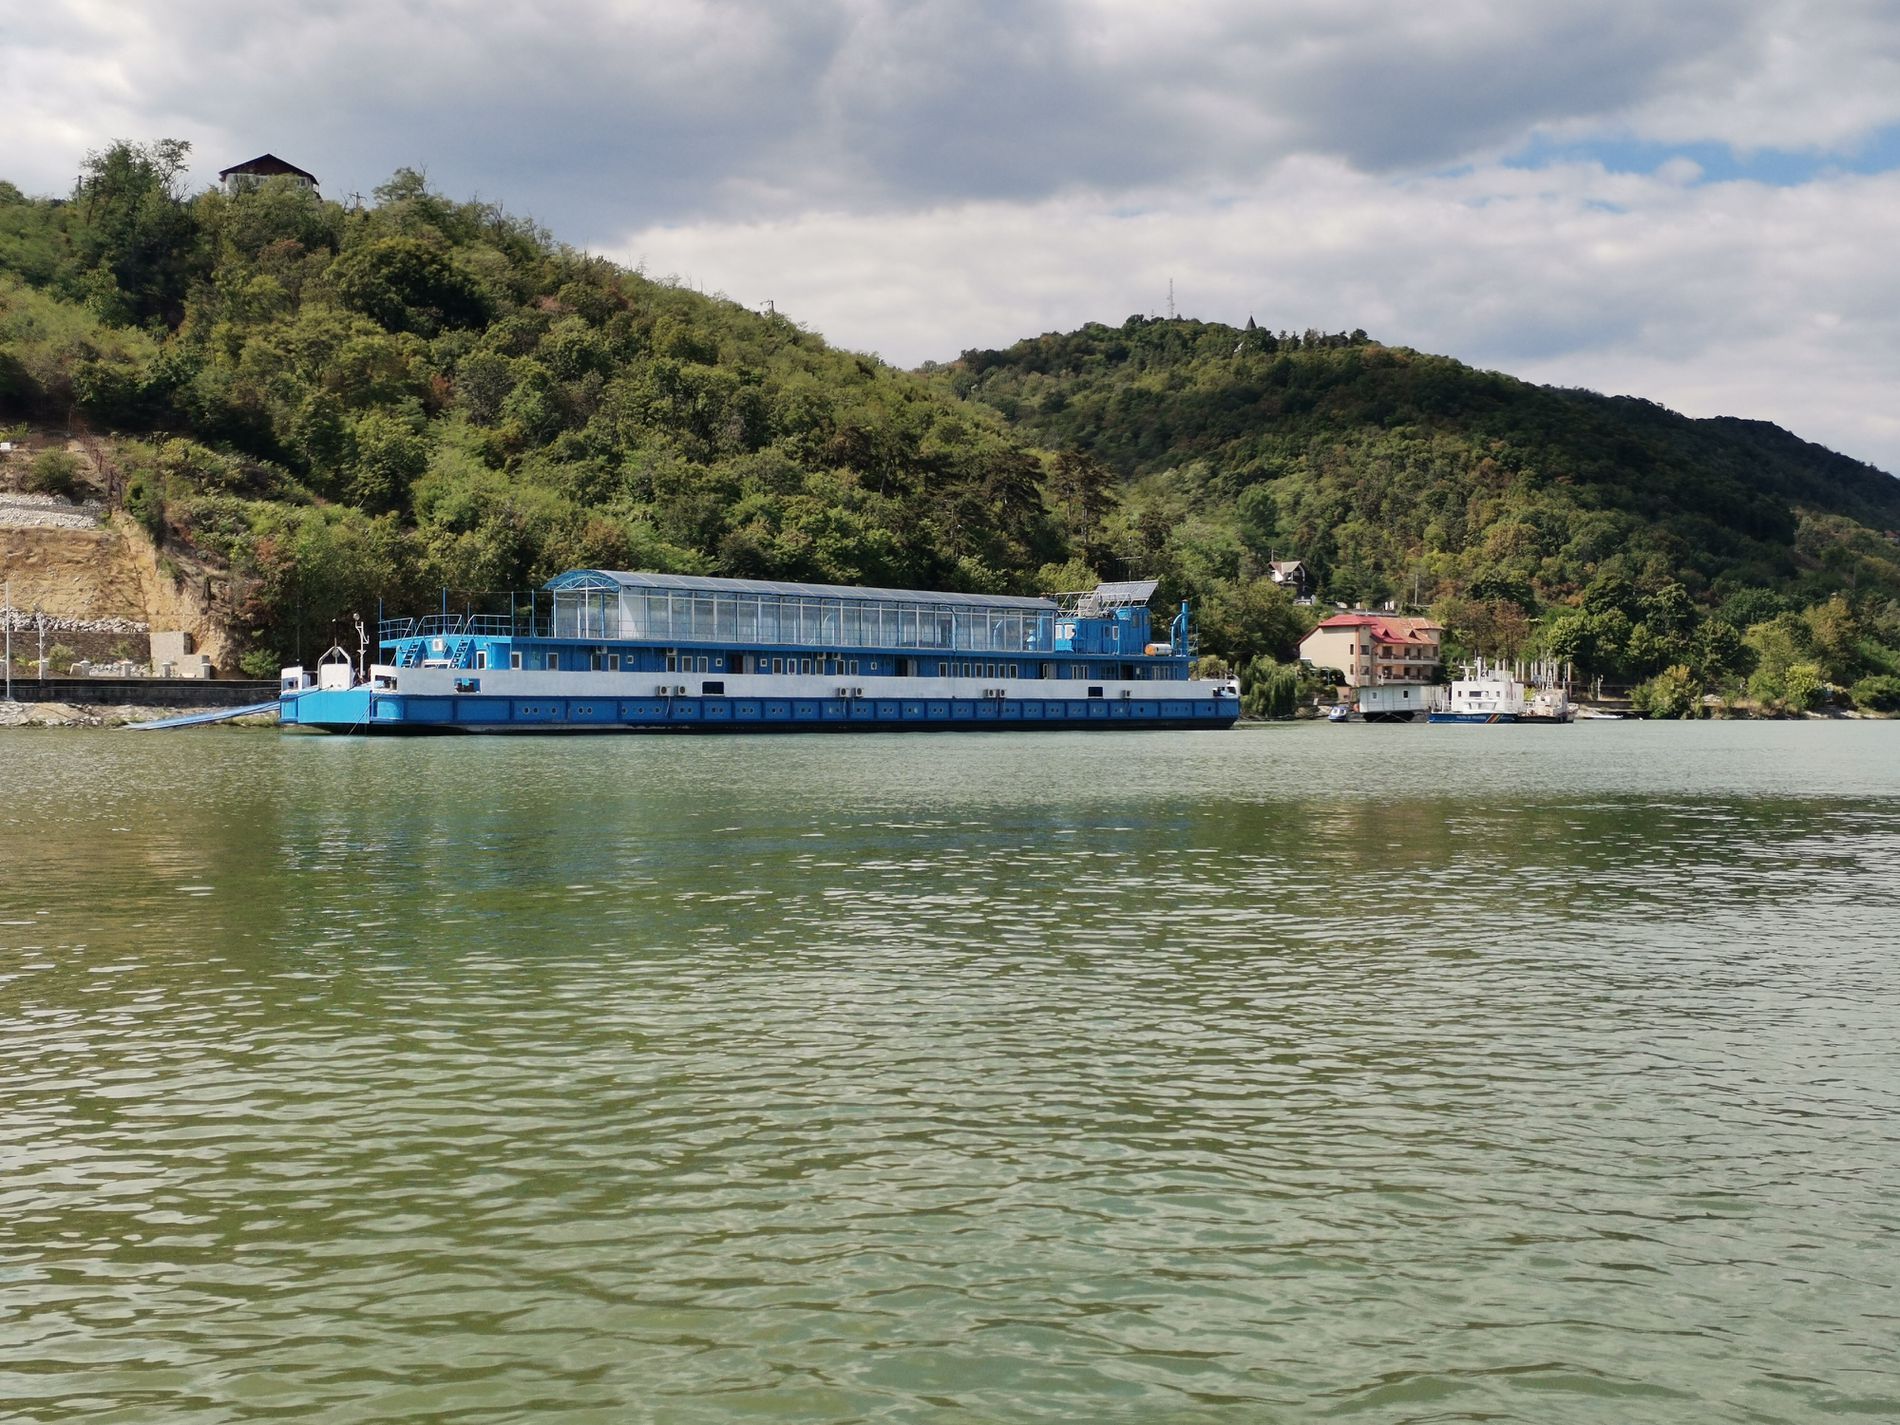
The calmness of the water and the nature.
The shot displays a ship with a mix of blue and white colors anchored in the sea, with the coast behind it and a cloudy sky above.
A wide shot taken at eye level during the day and in natural daylight of a ship anchored in the sea, with the coast behind it and a cloudy sky above. The color contrast between the white and blue sky and the green trees, along with the blue ship, highlights the beauty of nature. The light is widely spread, giving the shot a soft illumination.
Labels: Barge, Boat, Transportation, Vehicle, Watercraft, Water, Waterfront, Ferry, Plant, Vegetation, Nature, Outdoors, Scenery, Land, Sea, Tree, Rainforest, Boating, Leisure Activities, Sport, Water Sports, Ship, Lake, Shoreline, Cruise Ship, Coast, Sky, Landscape, Appliance, Device, Electrical Device, Steamer, The Coast
Camera: HUAWEI JNY-LX1
Aperture: F1.8
Exposure: 1/1597 sec
ISO: 50
Focal length: 4.8 mm